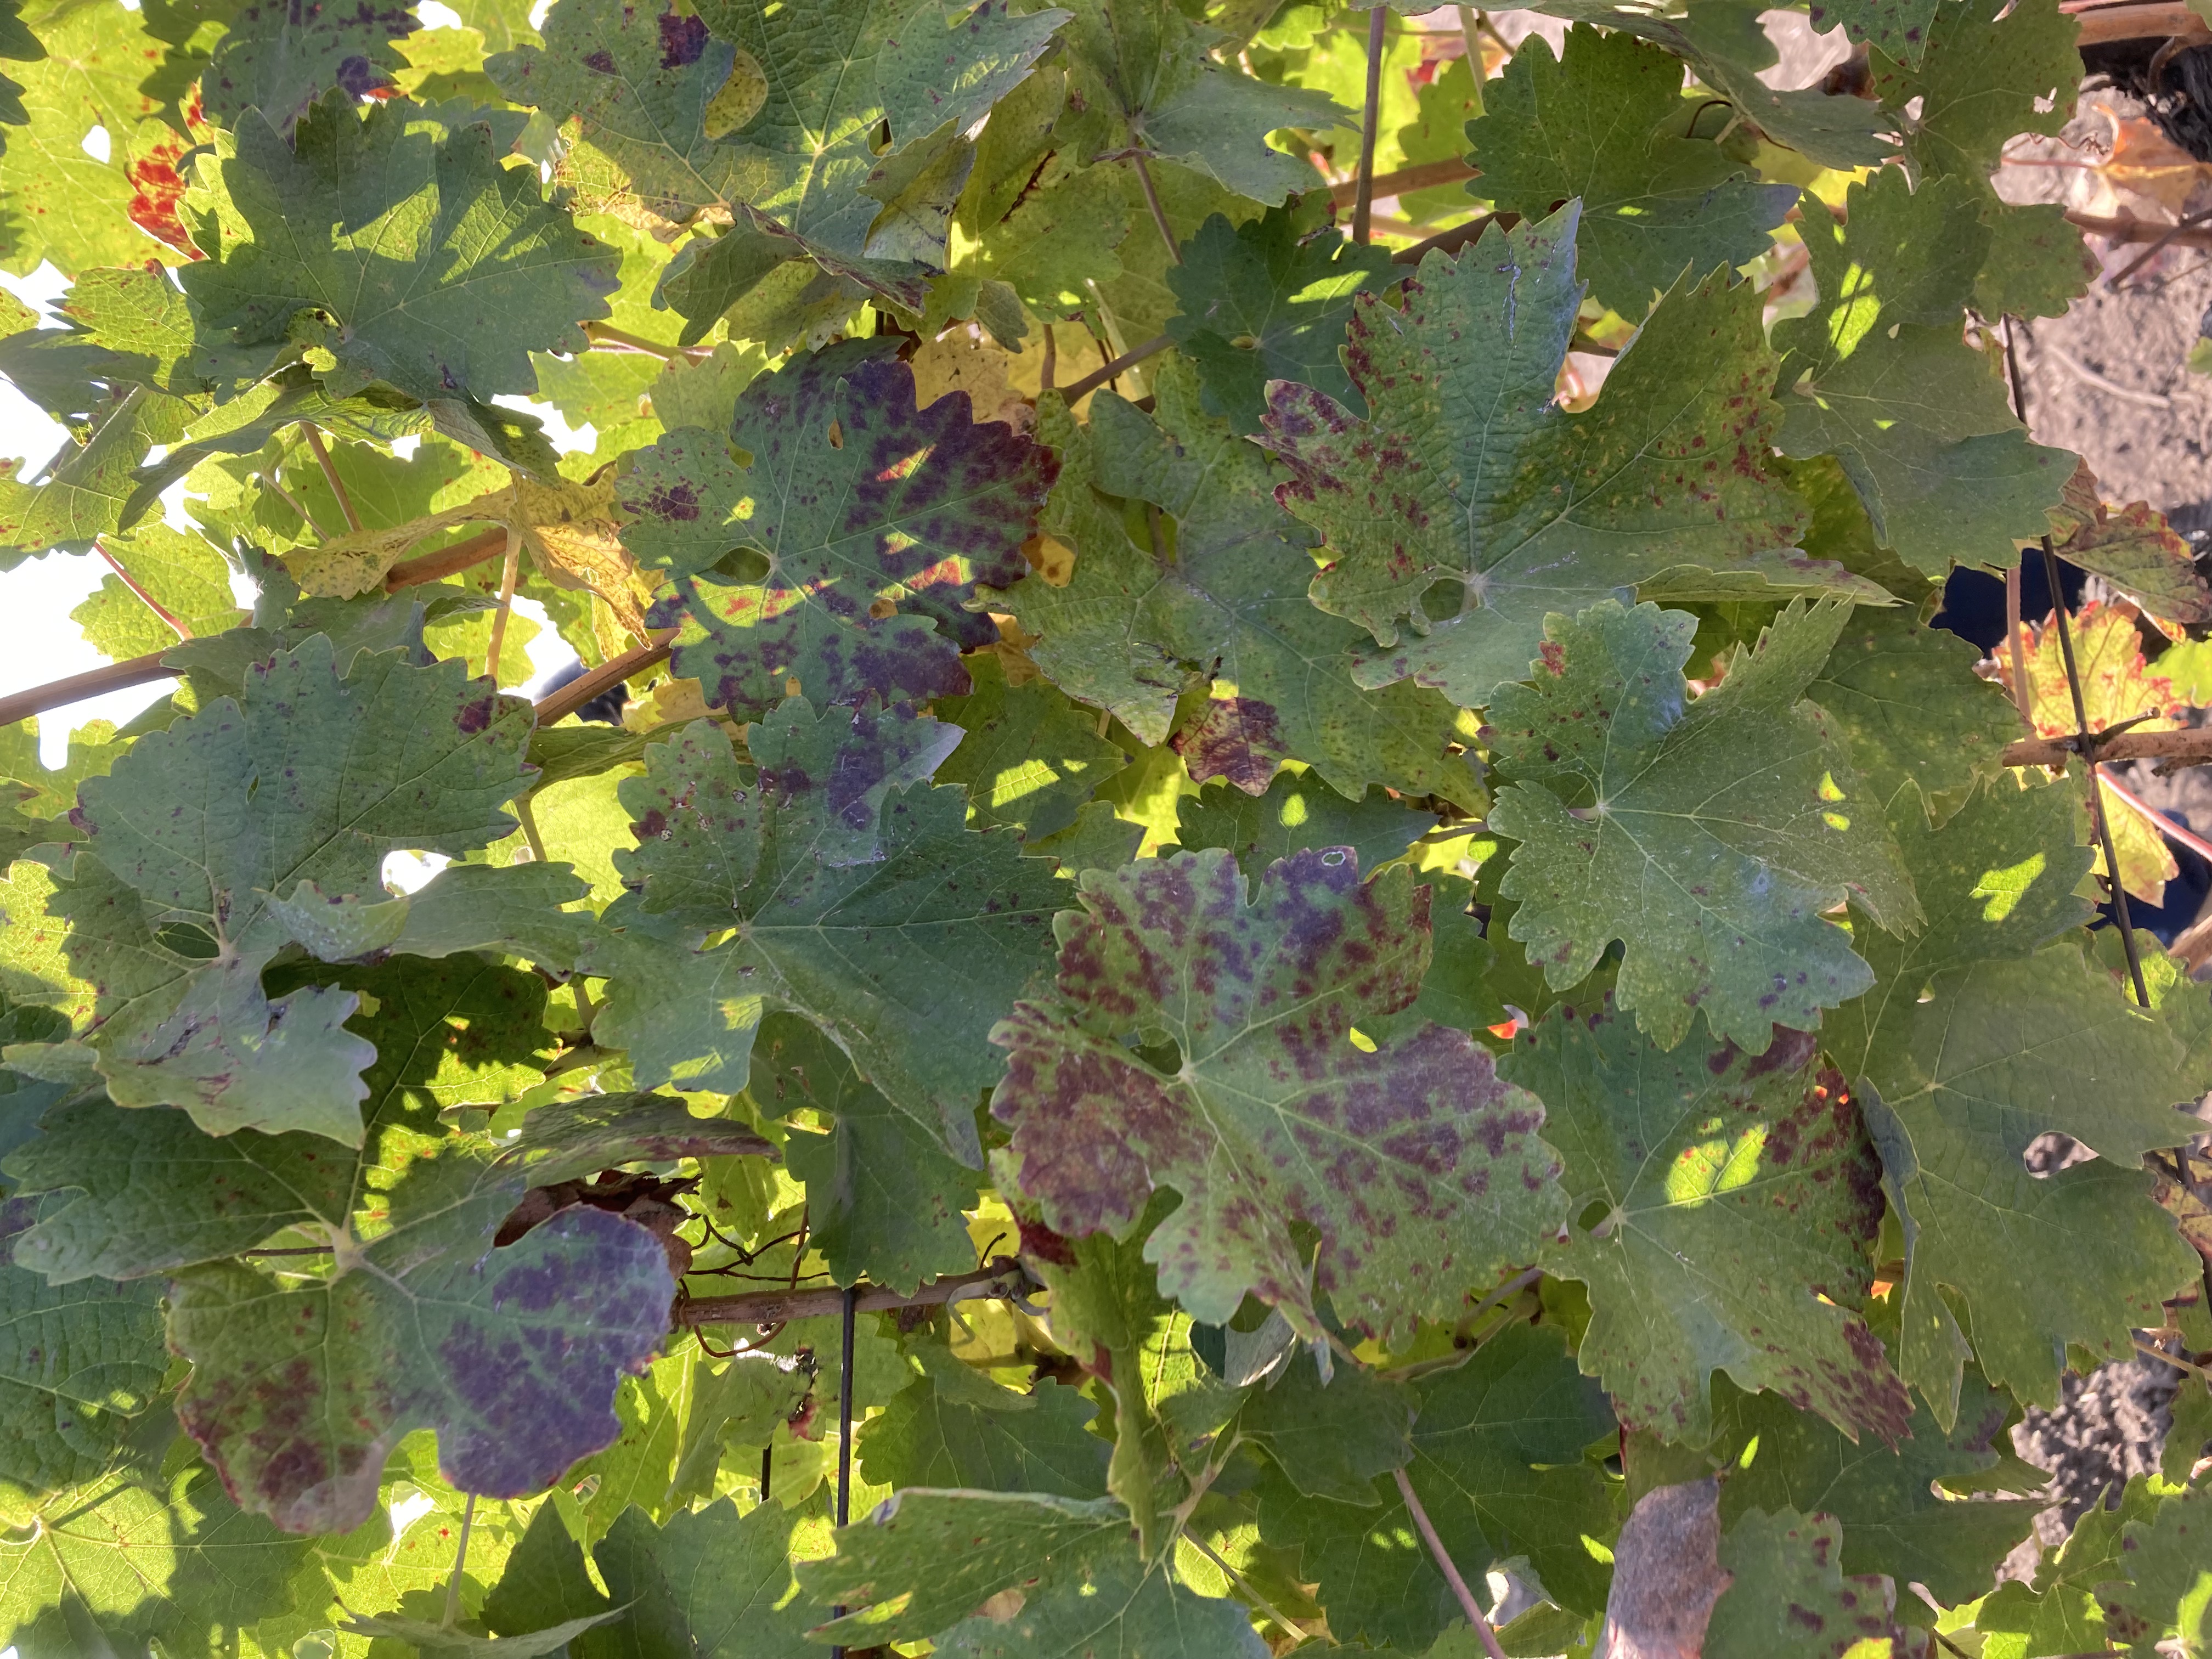
Label: Leafroll 3